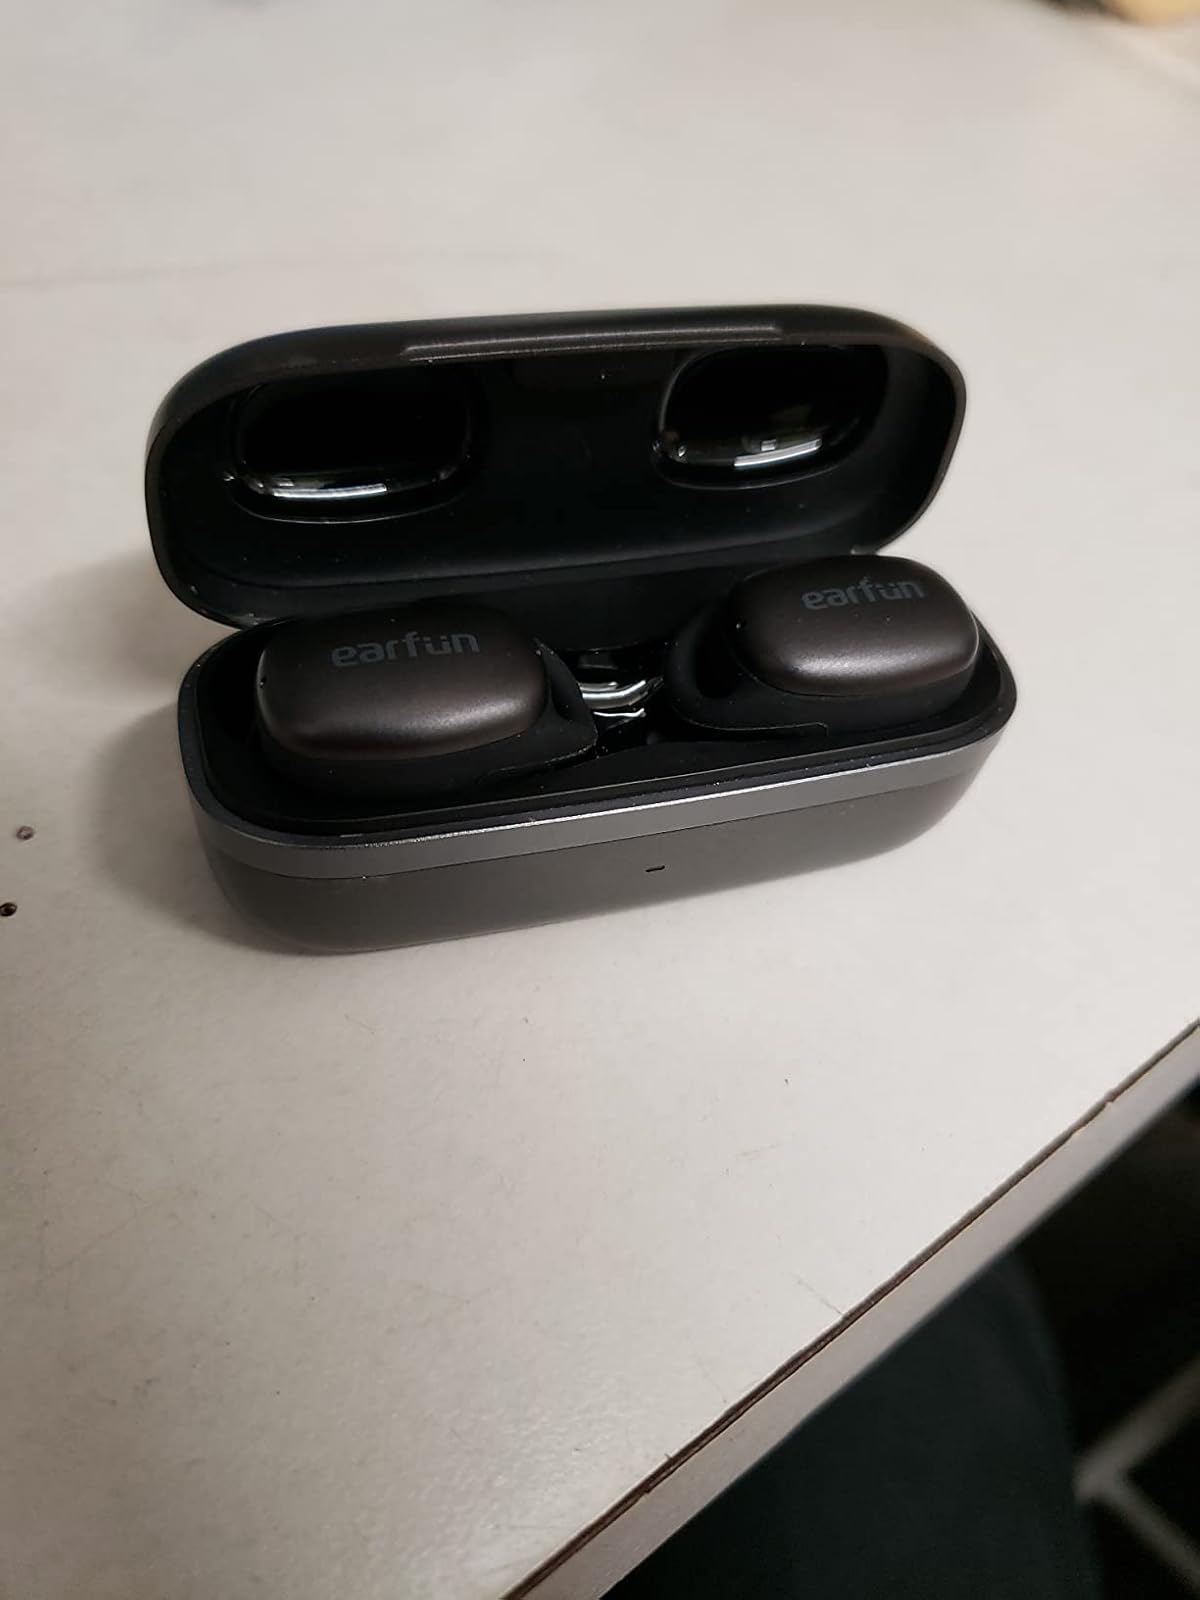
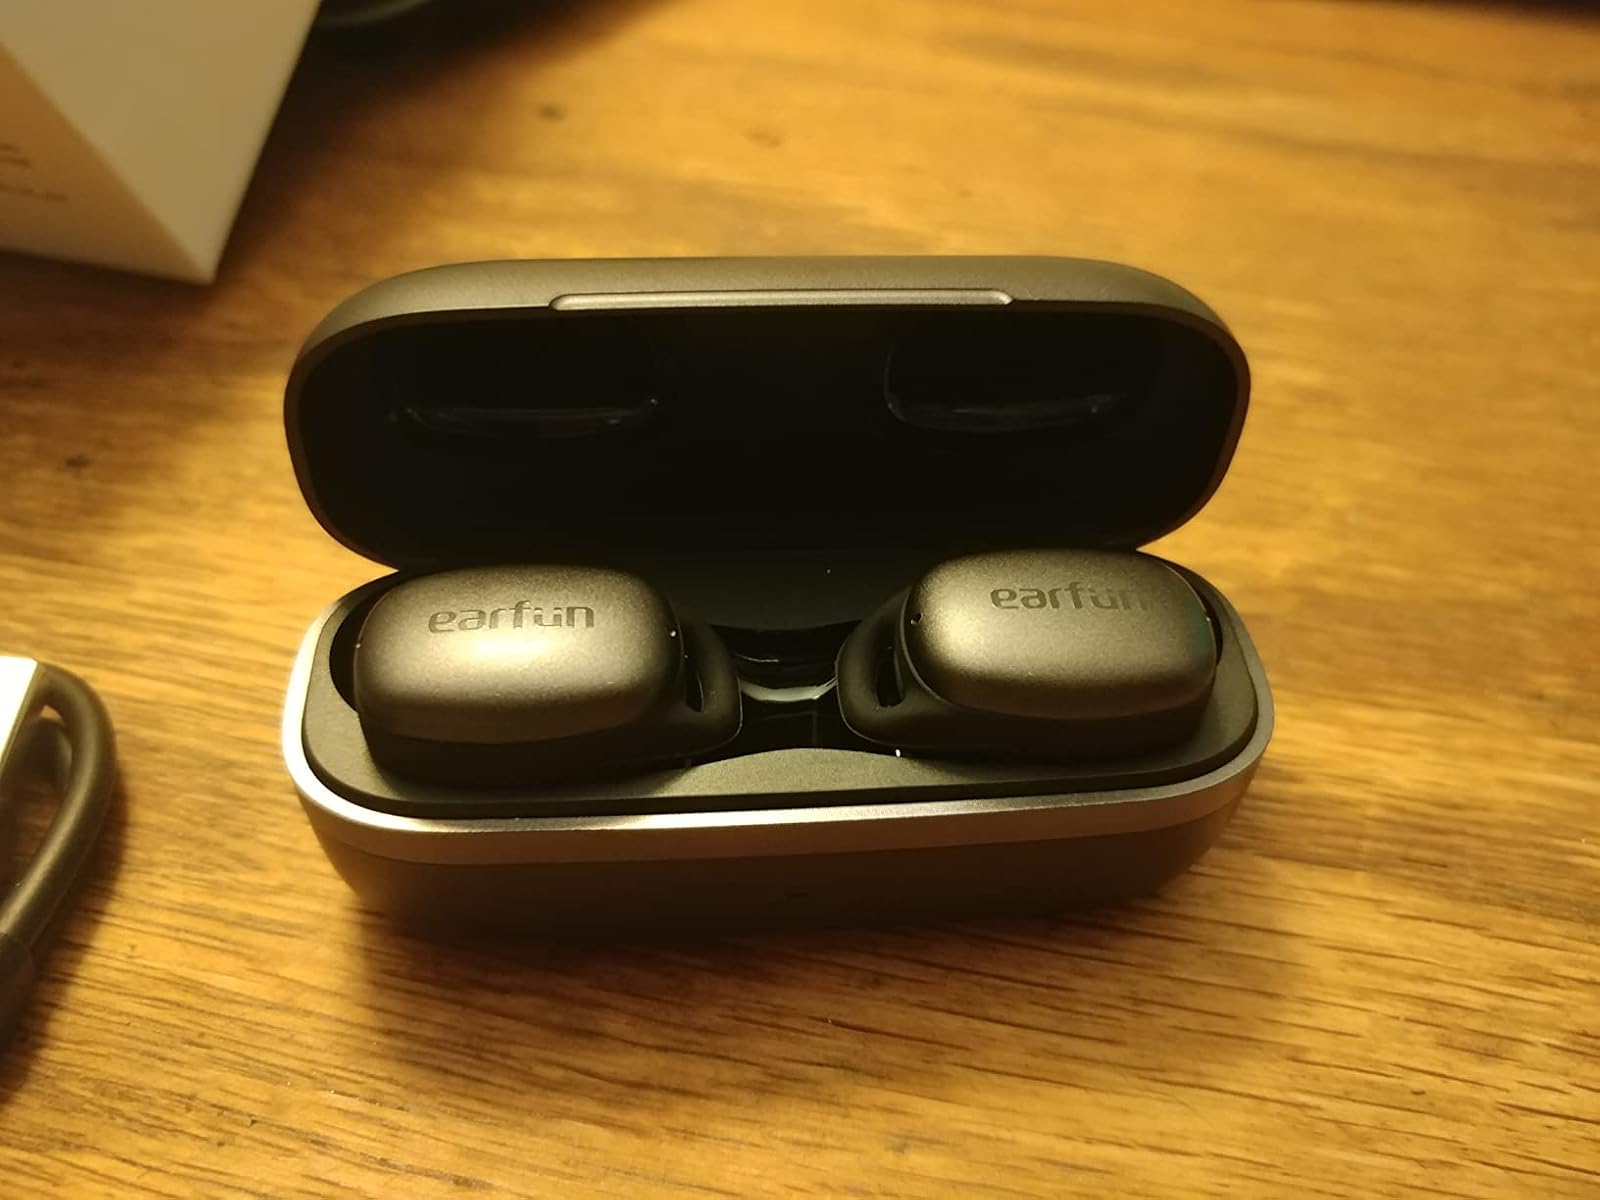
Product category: earbuds
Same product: yes